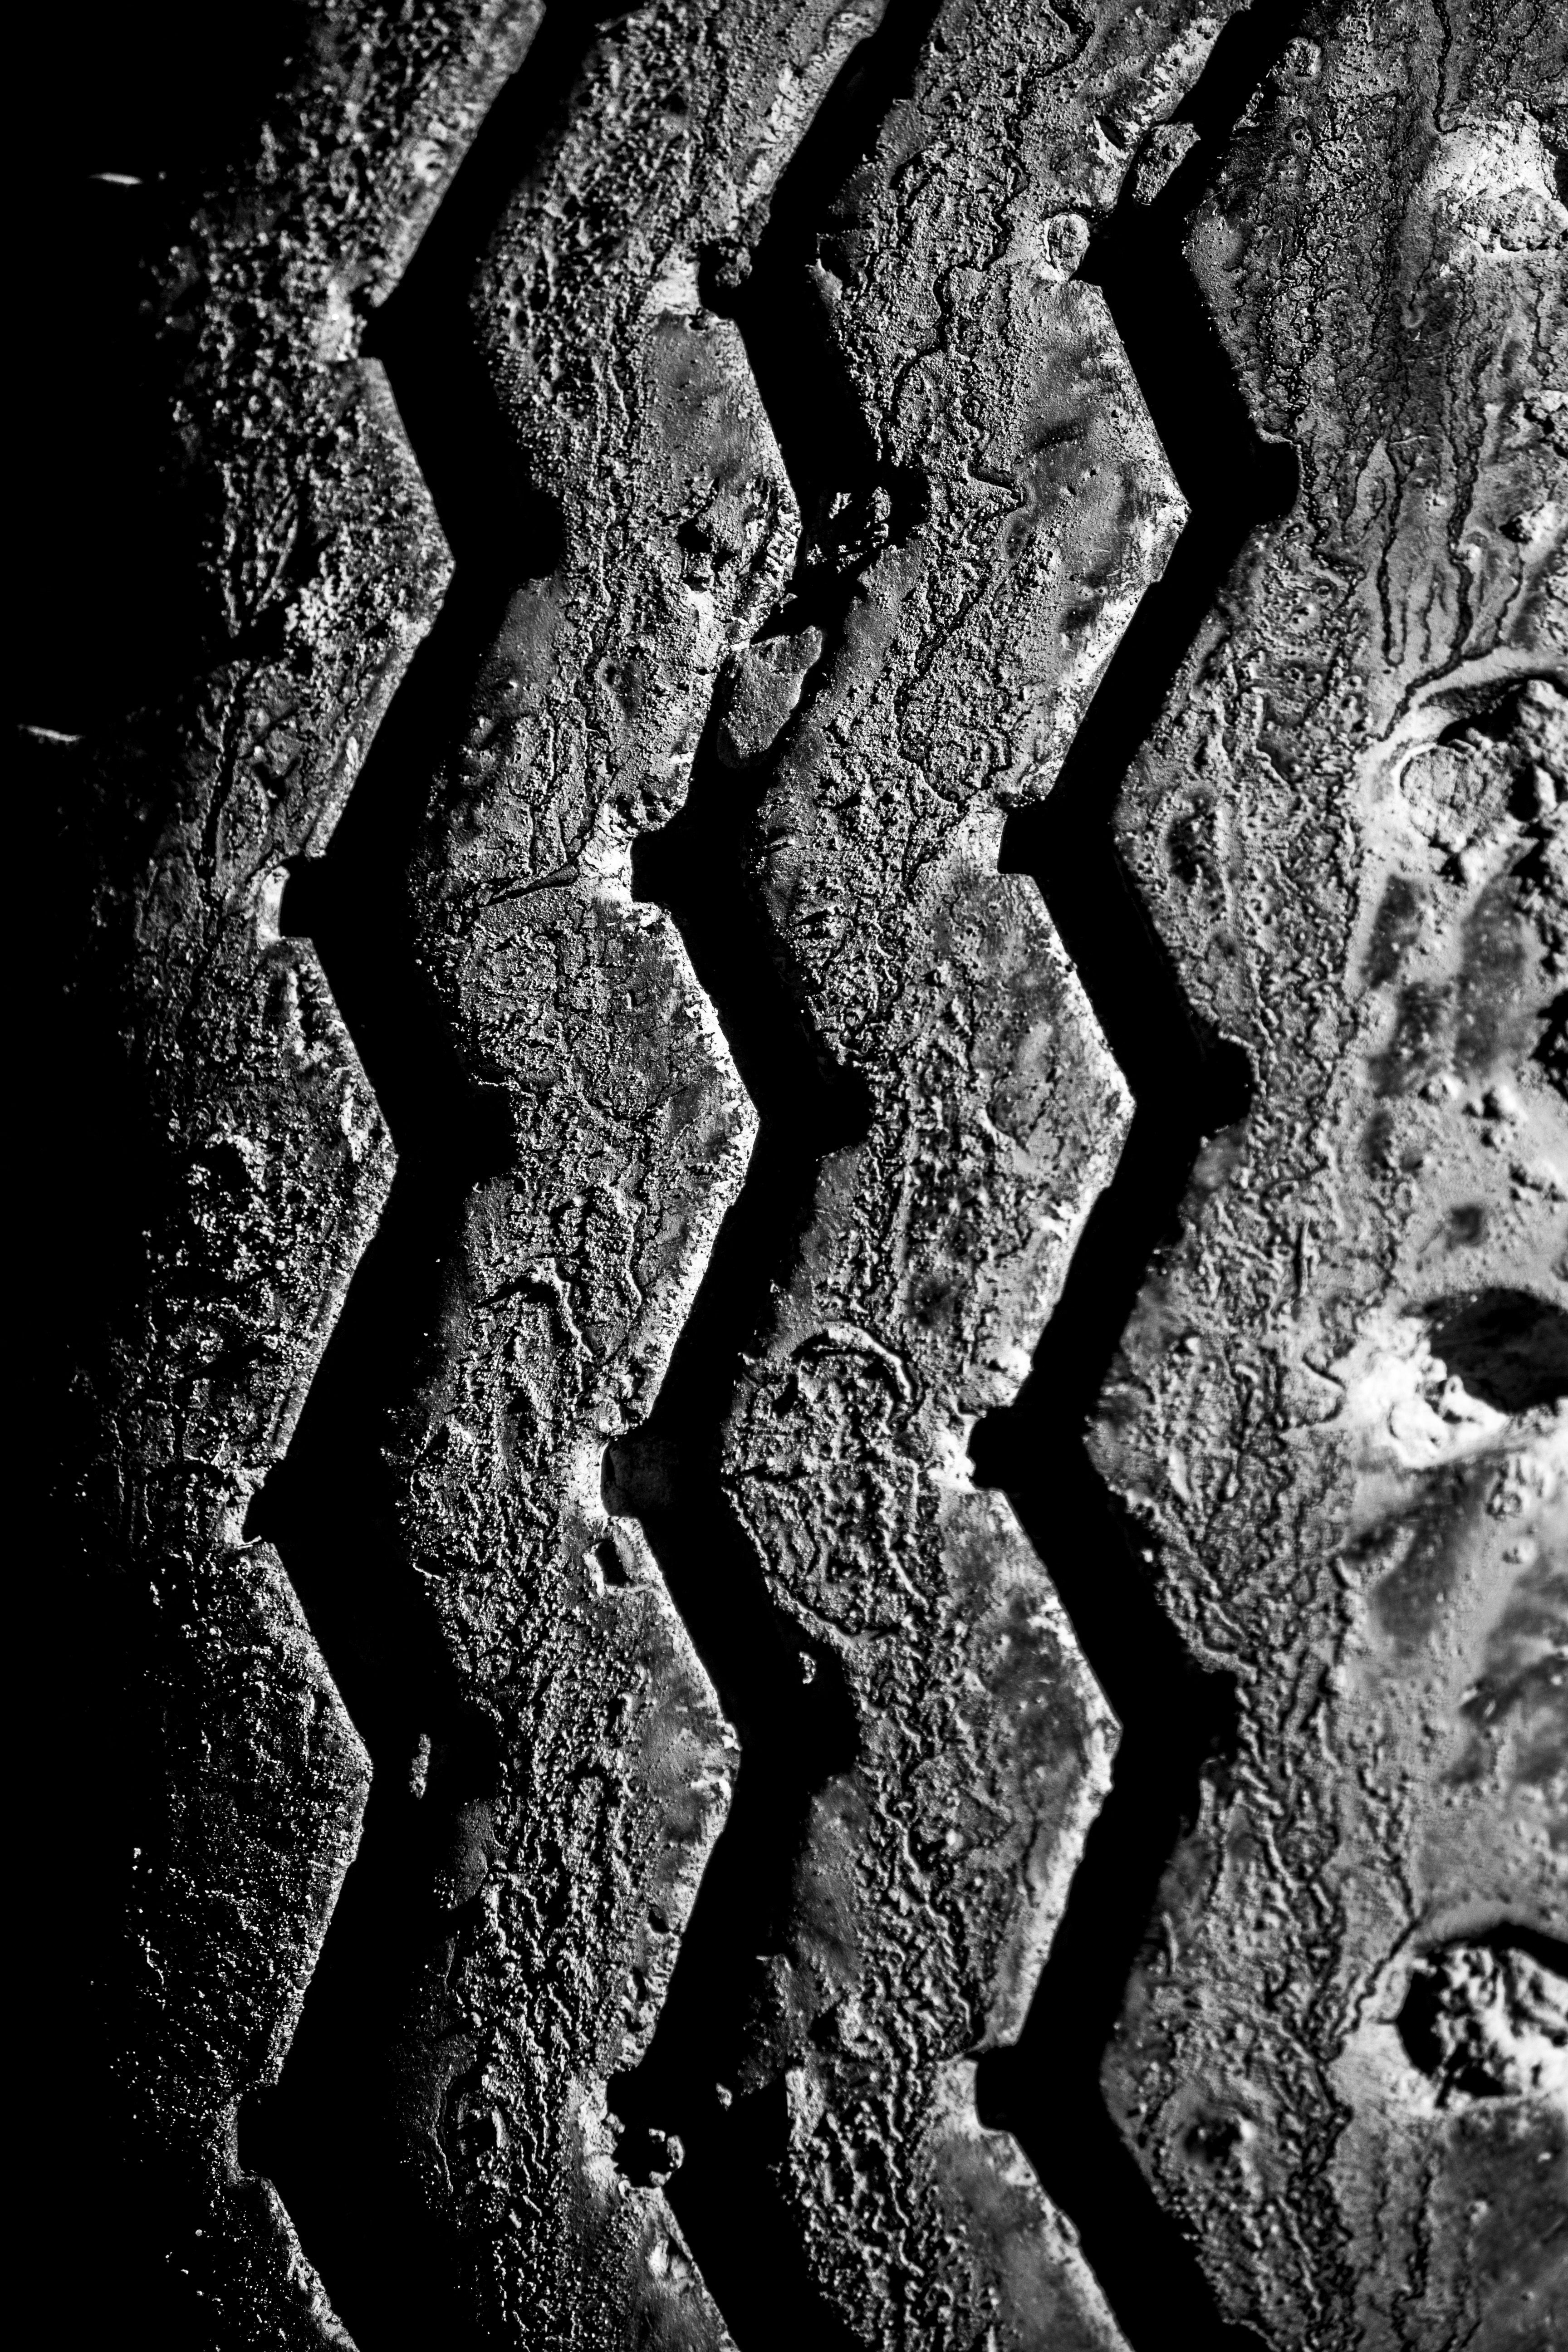
abstract, black and white, texture, number, building, construction, truck, pattern, line, black, monochrome, circle, tyre, font, design, symmetry, monochrome photography